Question: Please indicate a possible affordance area of the drag_suitcase that can be used for dragging
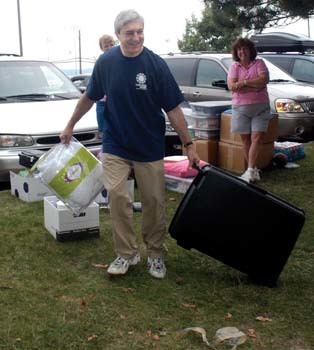
Answer: [185.5, 148, 208.5, 175]